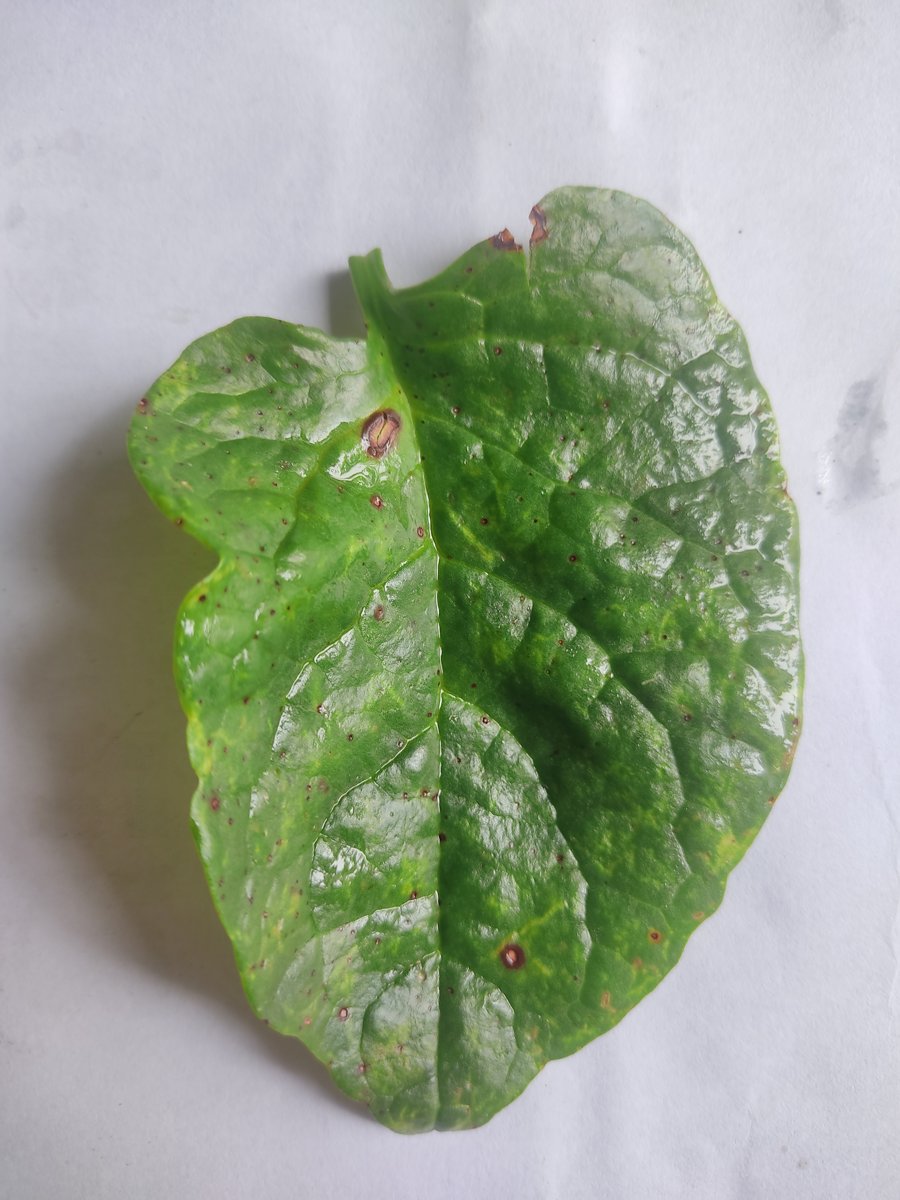
Label: Bacterial-Spot